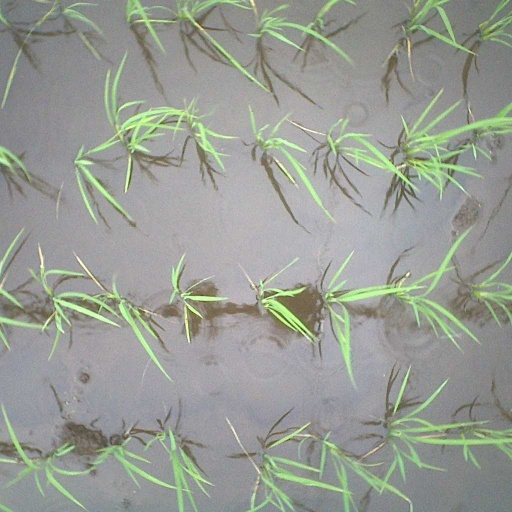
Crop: rice